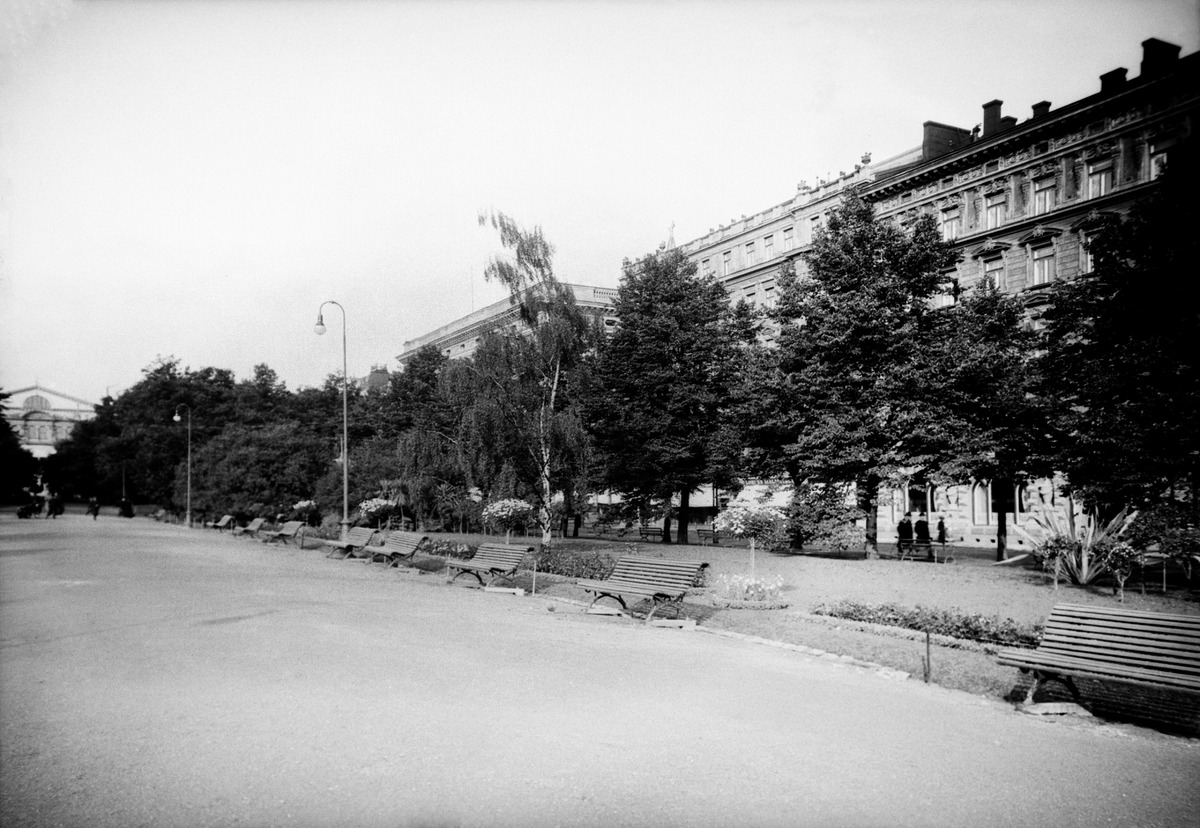
Esplanadin puisto Pohjoisesplanadi 25-27 kohdalla
sisällön kuvaus: Esplanadin puisto Pohjoisesplanadi 25-27 kohdalla. Istutuksissa oli kaupunginpuutarhuri Svante Olssonin aikaan 1900-luvun alussa mannermaiseen tapaan kookkaita palmuja. Palmuja säilytettiin talvisin Talvipuutarhassa. mustavalkoinen
Kuvaaja: Rosenbröijer, Carl Christian, valokuvaaja
Ajankohta: kuvausaika n 1910-luku
Paikka: Suomi, Uusimaa, Helsinki, Kaartinkaupunki Helsinki, Runebergin esplanadi
Aiheet: puistot, puutarhat, viheralueet, istutukset, puut, penkit, rakennukset, arkkitehtuuri